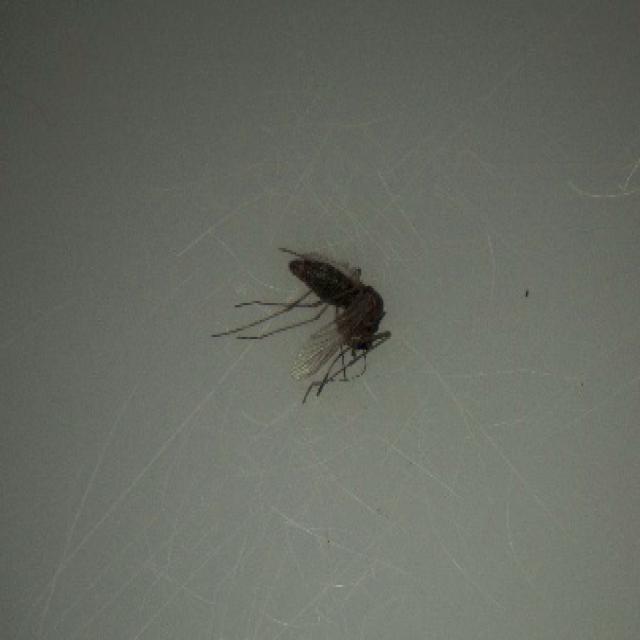
Species: culex_tritaeniorhynchus